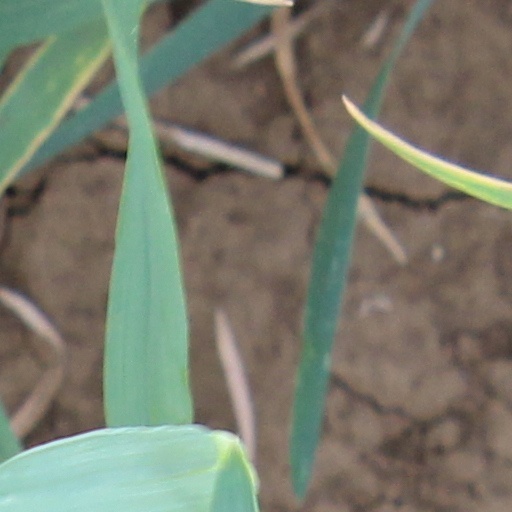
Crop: wheat